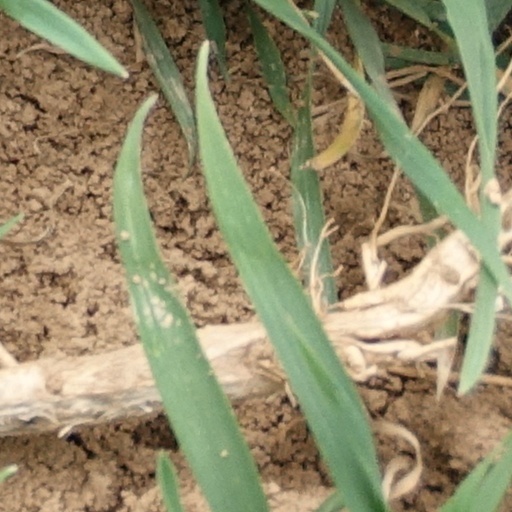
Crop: wheat